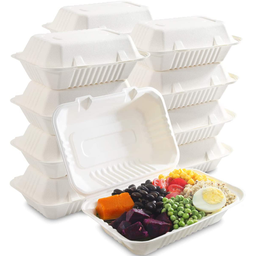
Label: plastic